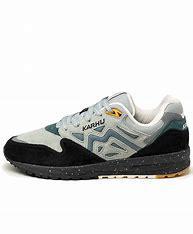
Brand: Karhu
Model: 100